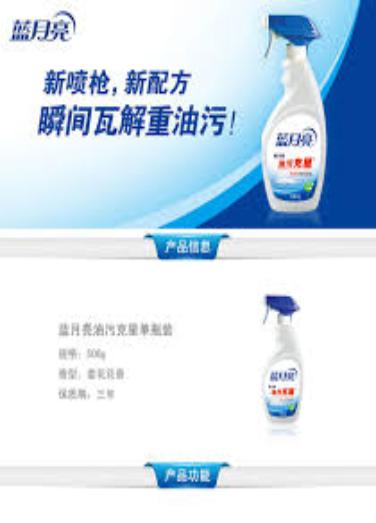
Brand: bluemoon
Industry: Necessities